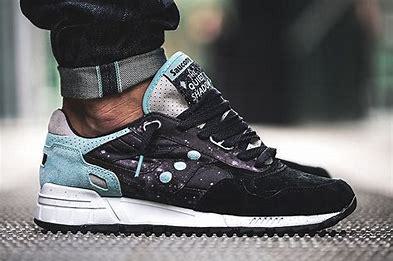
Brand: Saucony
Model: Shadow 5000